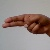
The image shows a hand gesture representing the letter 'H' in Indian Sign Language.